Lviv Polytechnic

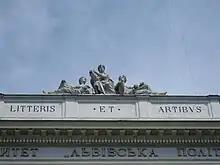
The main building is crowned with allegorical statues and the Latin inscription "Litteris et Artibus"

The Lviv Polytechnic National University is a public university in Lviv, Ukraine, founded in 1816. According to the Times Higher Education, as of 2024, it ranks first as a technical institution of higher education and second among all institutions of higher education after Sumy State University in Ukraine. Lviv Polytechnic is also the largest educational institution in Ukraine by the number of students and one of the largest by the number of faculties and departments.